Suwa Tadamasa

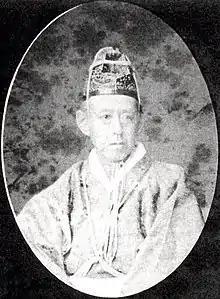

was the 9th "daimyō" of Suwa Domain in Shinano Province, Honshū, Japan (modern-day Nagano Prefecture) and hereditary chieftain of the Suwa clan. His courtesy titles before the Meiji restoration were "Inaba-no-kami" and "Jijū", and his Court rank was Junior Fourth Rank, Lower Grade, which was posthumously raised to Third Rank.